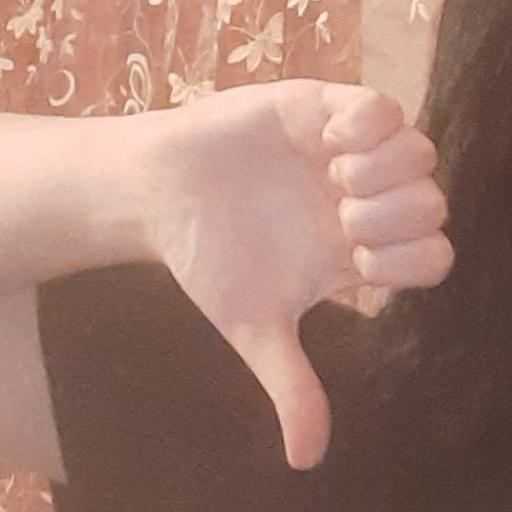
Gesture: dislike